Eugensberg Castle

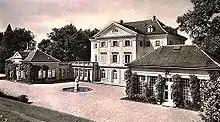
Eugensberg Castle

Eugensberg Castle is a castle in the municipality of Salenstein of the Canton of Thurgau in Switzerland. It is a Swiss heritage site of national significance.